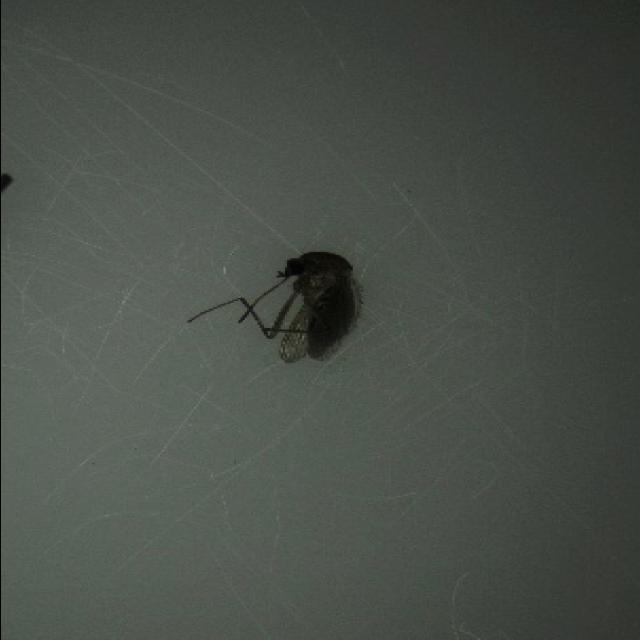
Species: culex_tritaeniorhynchus